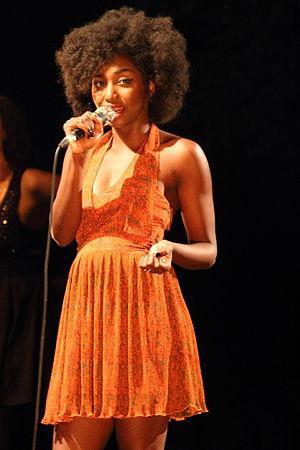
Inna Modja à Festivaux 2012
Le mouvement nappy est la dénomination francophone du natural hair movement né aux États-Unis dans les années 2000. Ce mouvement désigne des femmes noires souhaitant conserver leurs cheveux crépus.